Camarillasaurus

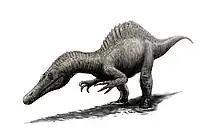
Life restoration as a spinosaur

"Camarillasaurus" has a complicated taxonomic history. Having originally been described as a ceratosaur, most later studies have recovered it in various positions within the Spinosauridae.